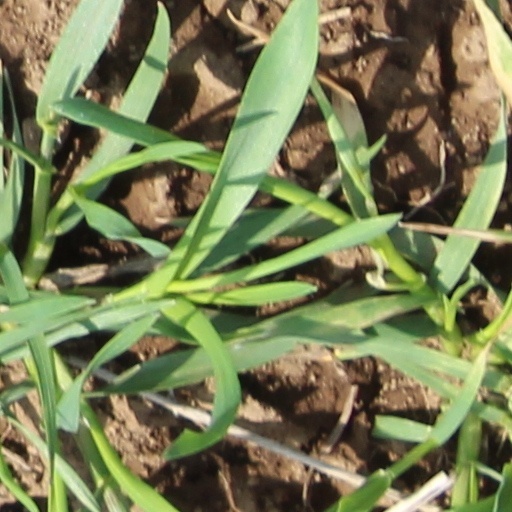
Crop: wheat